Saint Anthony Abbot (Pontormo)

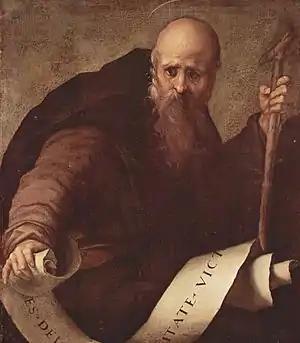
"Saint Anthony Abbot" (c. 1519) by Pontormo

Saint Anthony Abbot is an oil on panel painting by Pontormo, now in the Uffizi in Florence.